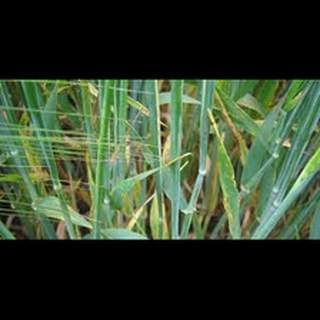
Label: wheat_leaf_blight